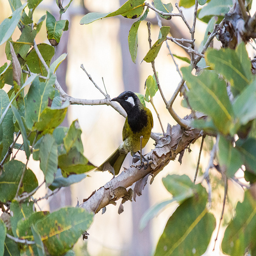
A bird perched on the limb of a tree
A small bird perched in a tree with lots of green leaves.
A bird perched on a branch with leaves.
A yellow and black bird is perched on a branch from a tree.
two birds in a tree surrounded by leaves